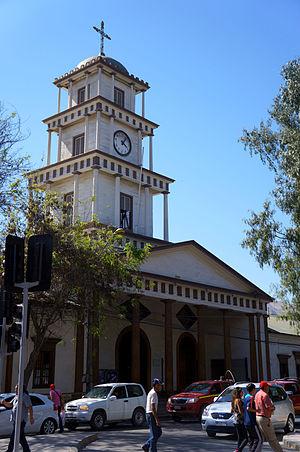
Copiapó est une ville minière et une commune du Chili située dans le désert d'Atacama. C'est la capitale de la IIIe Région ou région d'Atacama. La ville de Copiapó est enclavée dans une vallée transversale du pays, formée par le Río Copiapó.